509th Composite Group

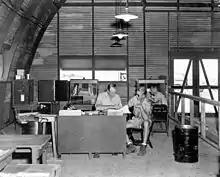
An office with desksm chairs and boxes inside a semi-cylindrical corrugated iron building.

The 390th Air Service Group was created as the command echelon for the 603rd Air Engineering Squadron, the 1027th Air Material Squadron, and its own Headquarters and Base Services Squadron, but when these units became independent operationally, it acted as the basic support unit for the entire 509th Composite Group in providing quarters, rations, medical care, postal service and other functions. The 603rd Air Engineering Squadron was unique in that it provided depot-level B-29 maintenance in the field, obviating the necessity of sending aircraft back to the United States for major repairs. On Tinian the 603rd Air Engineering Squadron was assigned to the 313th Bombardment Wing's "C" and "D" Service Centers, where it performed provided depot-level ("third echelon") maintenance for the entire 313th Bombardment Wing when it was not engaged in 509th activities. The 393d Bombardment Squadron's maintenance section was re-organized as a "combat line maintenance" section (also called PLM, or "production line maintenance," a technique developed by the Air Transport Command in India for "Hump" aircraft) to maximize use of personnel for first and second echelon maintenance.